Achyranthemum

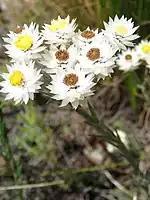
Inflorescence detail of an "A. paniculatum" specimen in South Africa

"Achyranthemum" consists of subshrubs whose wood is soft. Their leaves are rigid and thickly covered with wooly gray-white hairs. The tips of the leaves are an acute shape and are often hooked. The capitula are homogamous, which means they consist of only one type of flower. The bracts which surround the capitula are shiny and either white, cream, or yellow. They are often tinged pink, and the stereome at their base is undivided. Their anthers are slender and are at the end of caudicles. The hairs on the cypsela fruit are roughly hemispherical, and its pappus bristles are somewhat rough and fused into a ring at the base.